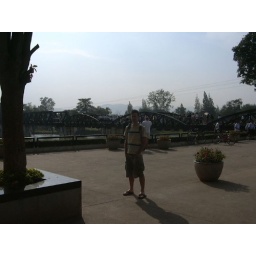
me, bridge over river kwai in background